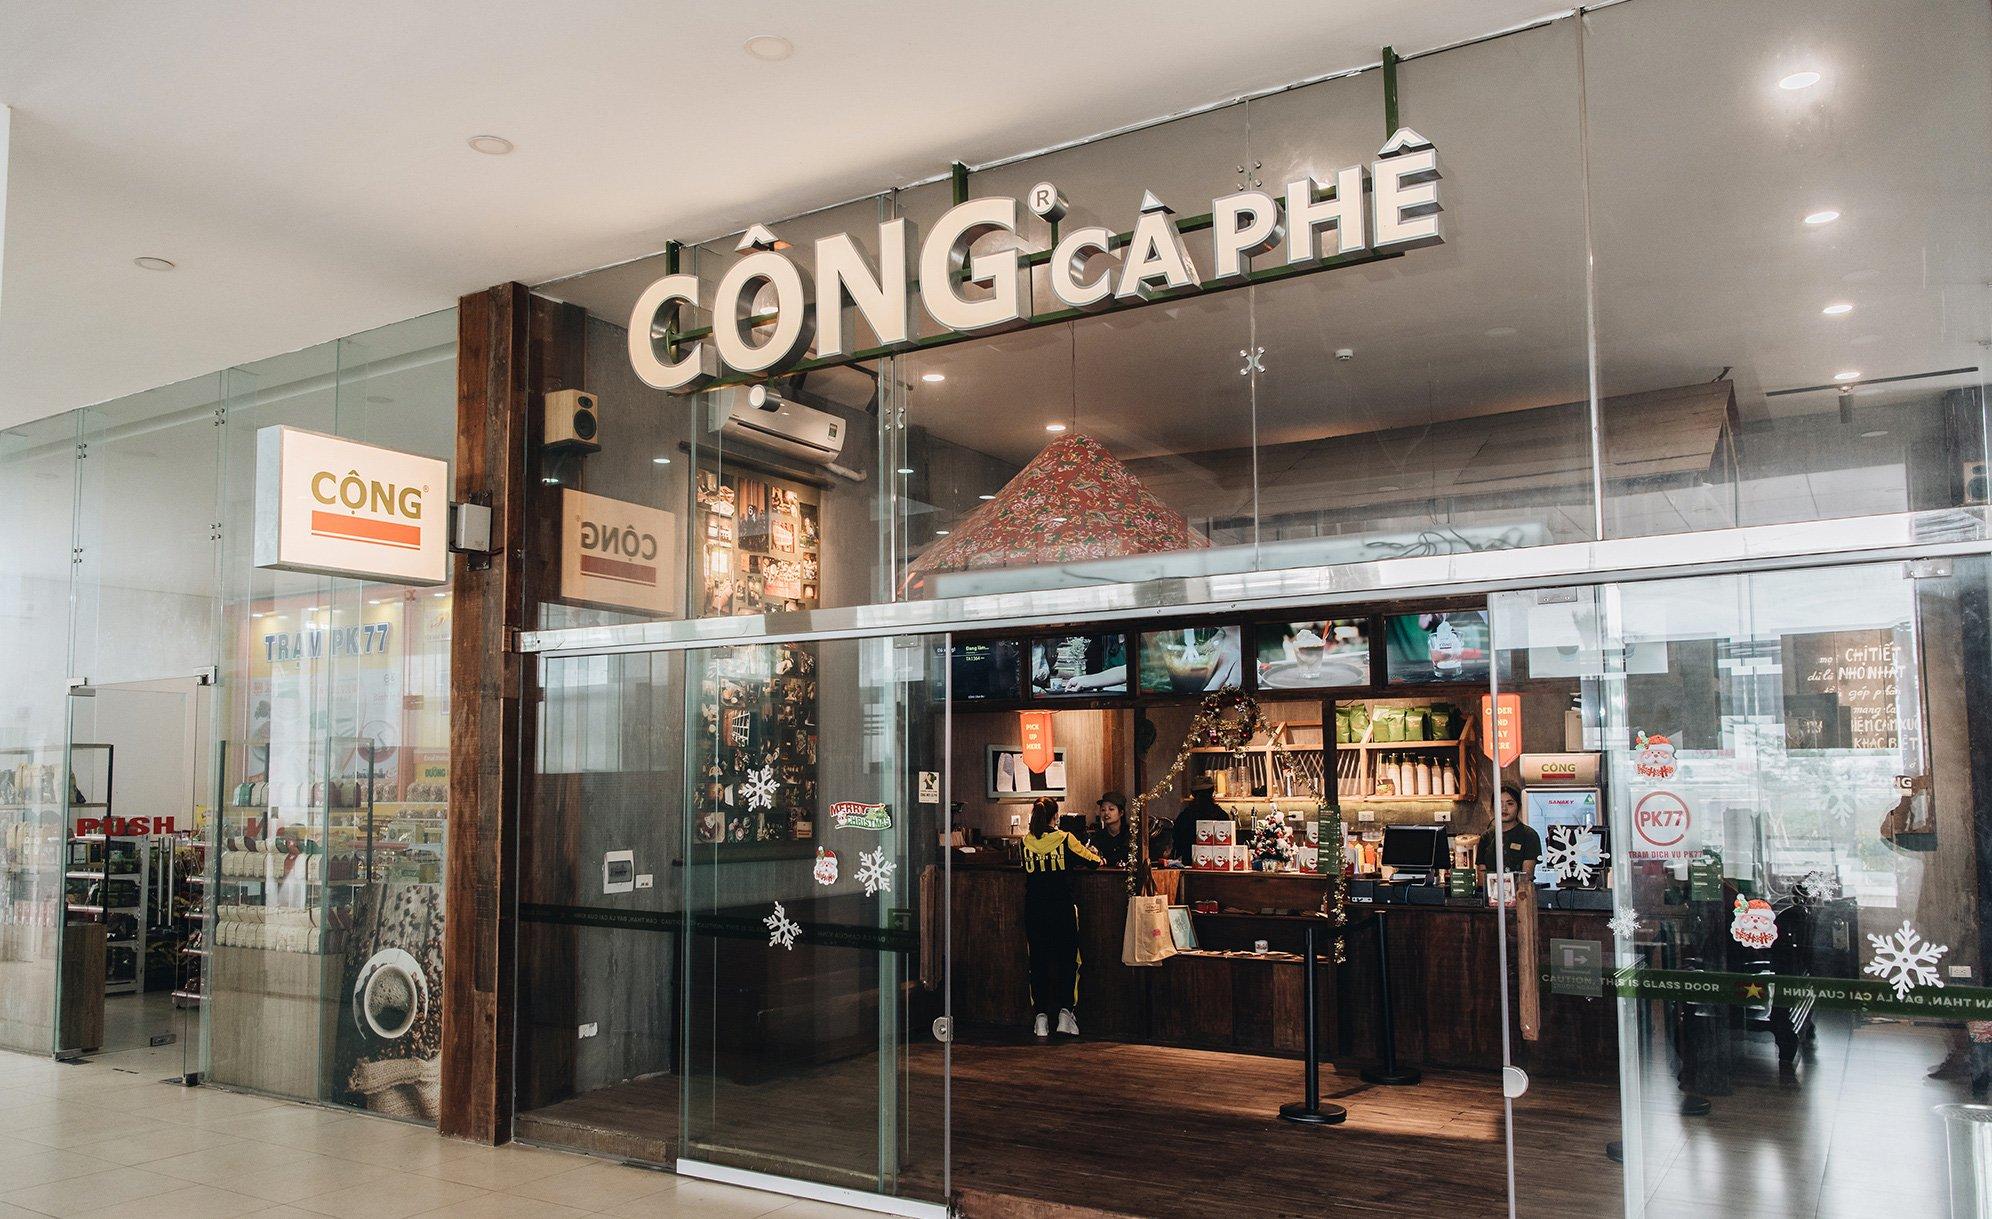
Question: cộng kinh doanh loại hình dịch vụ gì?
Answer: cộng kinh doanh quán cà phê